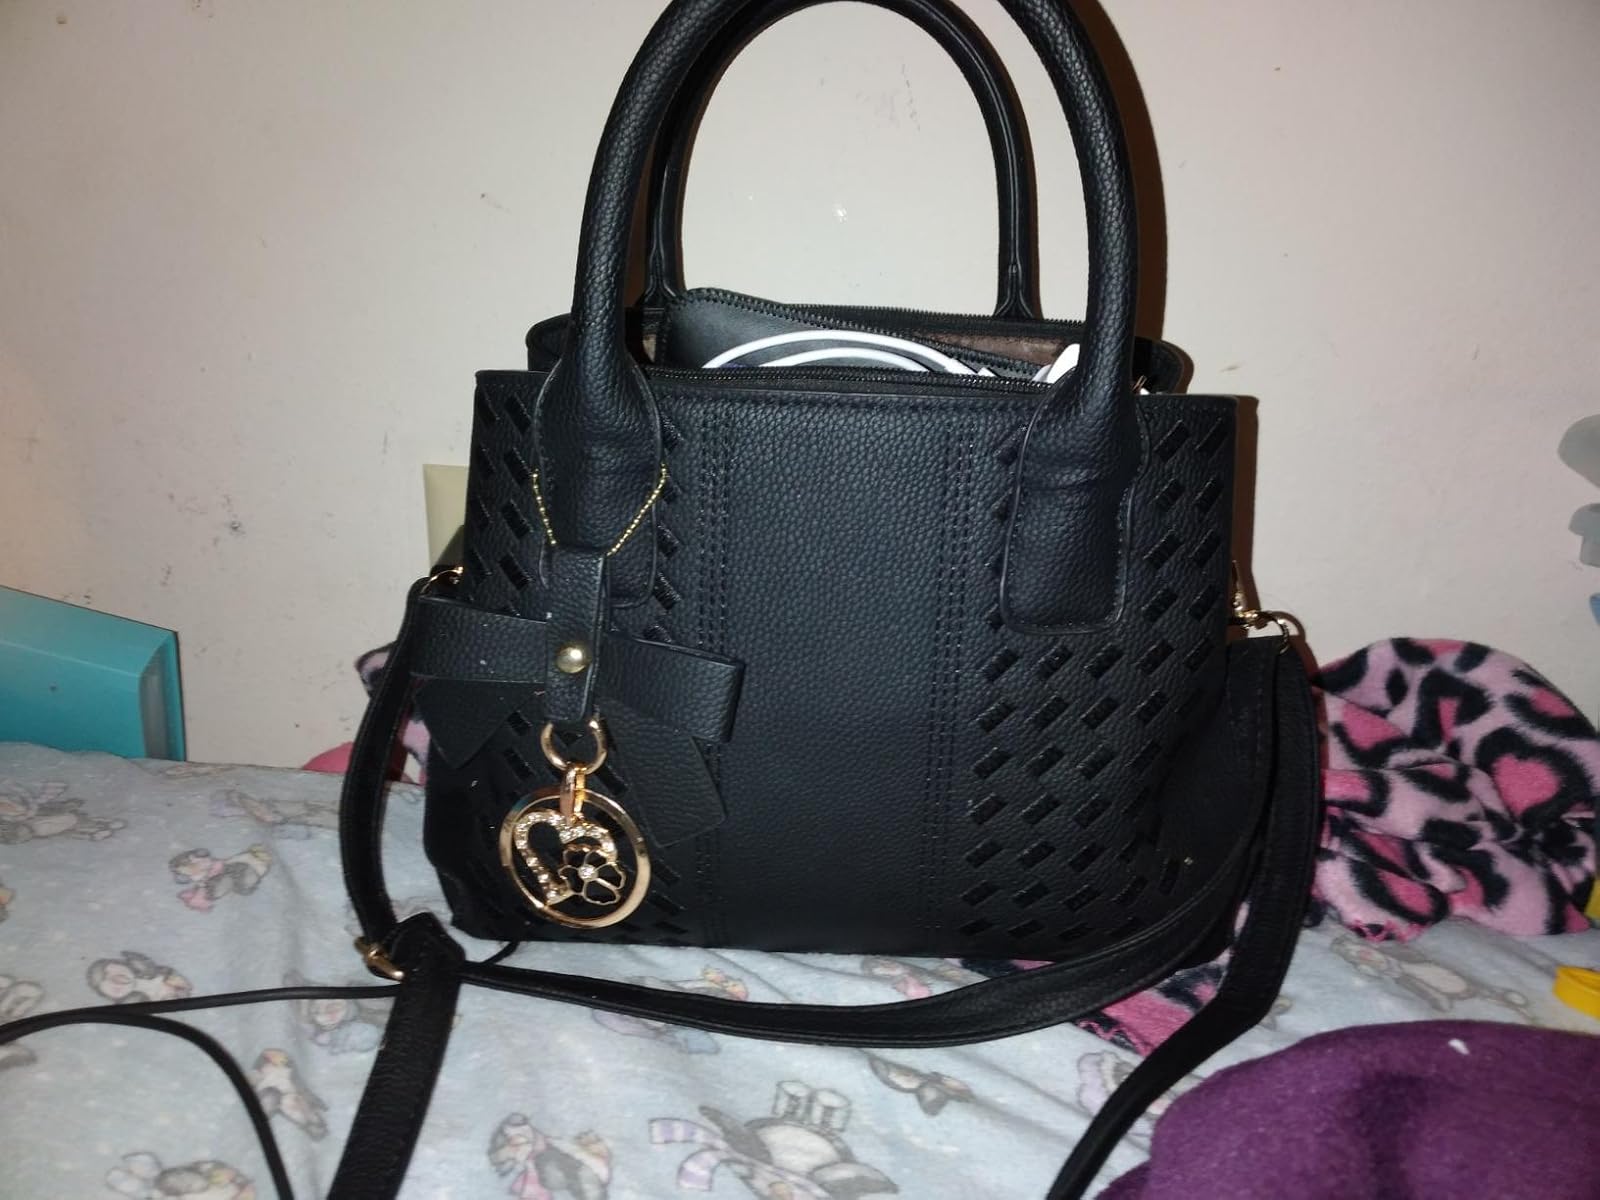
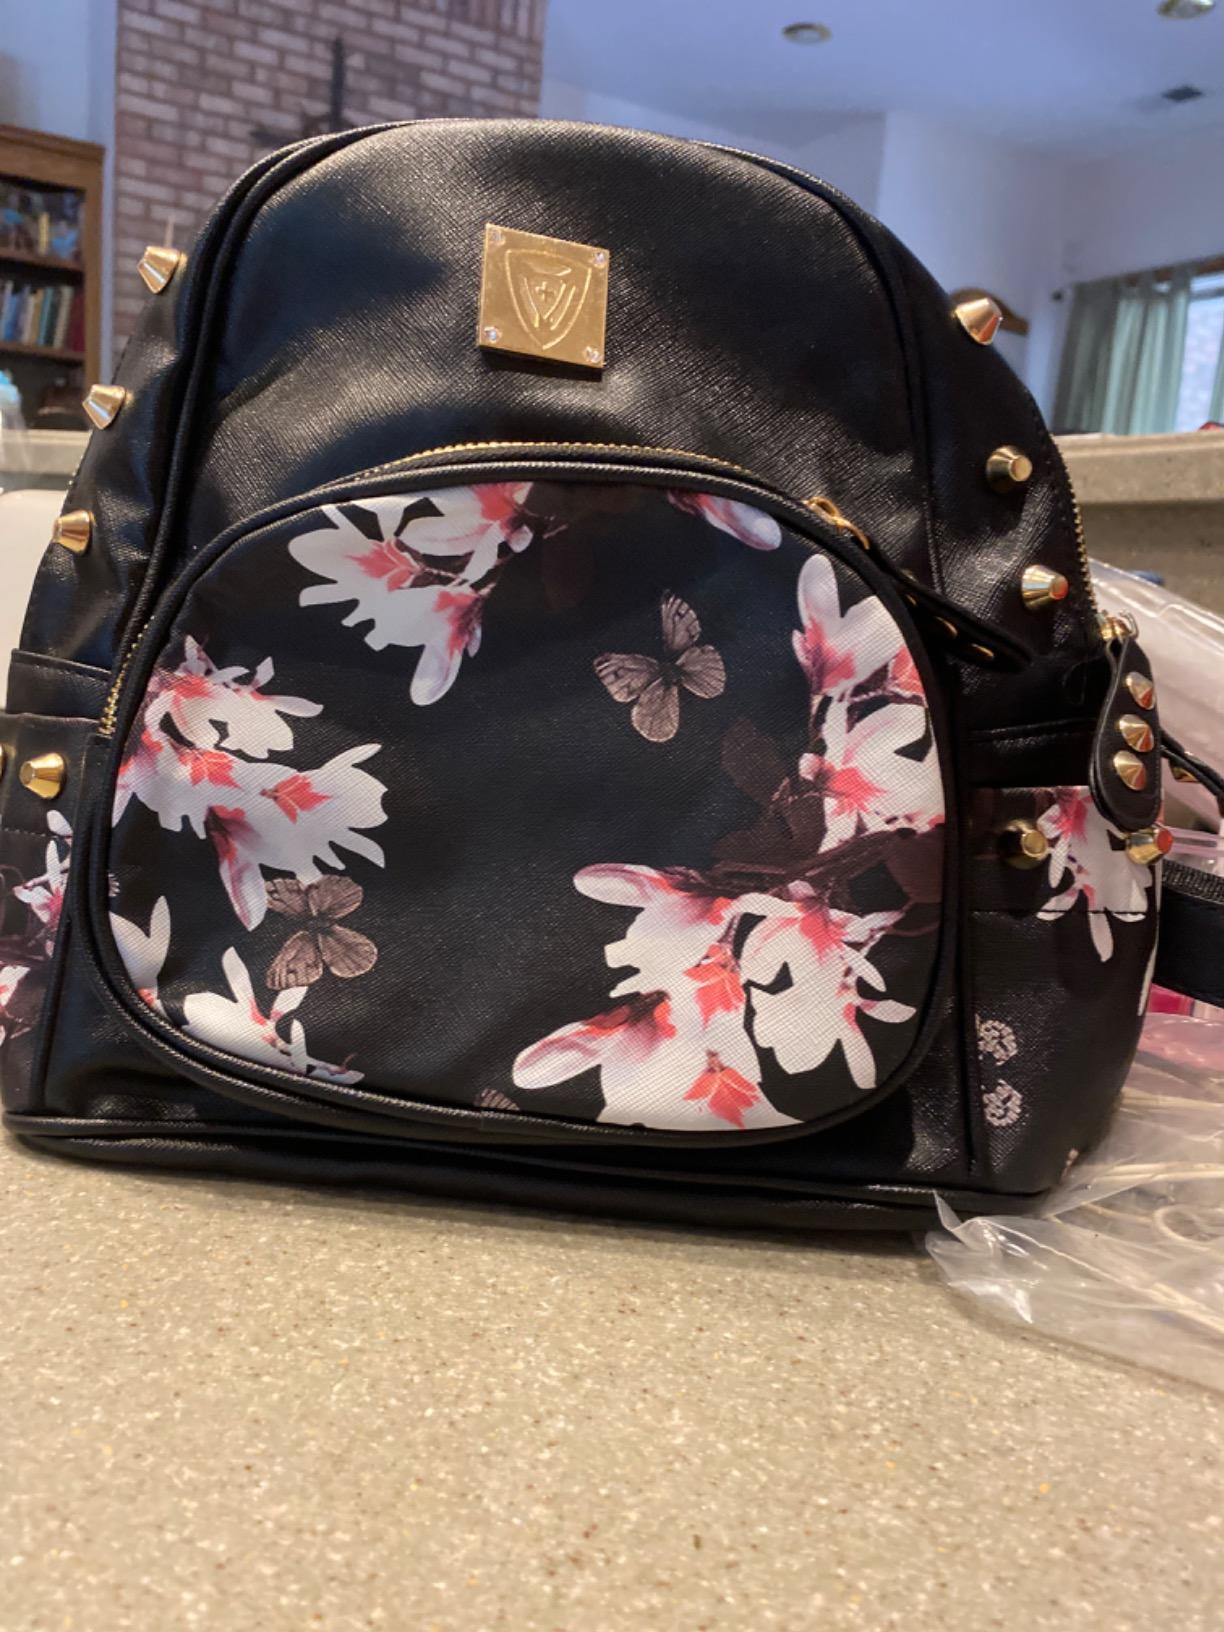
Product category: accessories_handbag
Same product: no